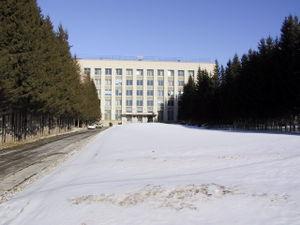
Akademgorodok est une cité scientifique et un quartier de la ville de Novossibirsk, en Sibérie. Elle se trouve à environ 20 kilomètres au sud-est du centre de Novossibirsk.
L'Institut de physique nucléaire Budker est l'un des centres de recherche les plus importants de Russie dans le domaine de la physique nucléaire. Il se situe en Sibérie dans la ville de Akademgorodok, sur l'avenue Lavrentiev.